Bhadrakali Lake

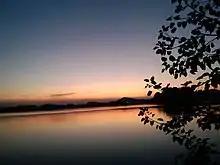
Bhadrakali lake

Bhadrakali Lake is a lake in Warangal, Telangana built by Ganapati of Kakatiya dynasty. The lake is situated near the famous Bhadrakali Temple.